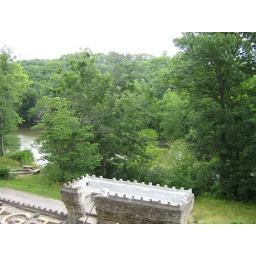
from balcony of castle looking down on side of the lot--miami river in background